Savitribai Phule Pune University

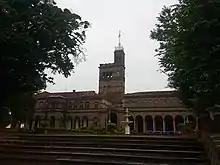
Entrance to the main building

Savitribai Phule Pune University (SPPU), formerly the University of Pune, is a public state university located in the city of Pune, India. It was established in 1949, and is spread over a campus in the neighbourhood of Ganeshkhind. The university houses 46 academic departments. It has about 307 recognised research institutes and 612 affiliated colleges offering graduate and under-graduate courses. Savitribai Phule Pune University Ranked 12th NIRF Ranking in 2022.